Sky position (RA, Dec in degrees): 225.705, -2.813
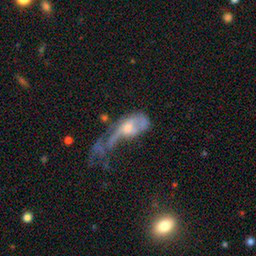
Galaxy morphology: Disturbed Galaxies